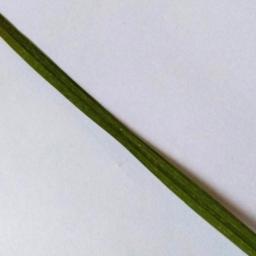
Label: Rice___Healthy